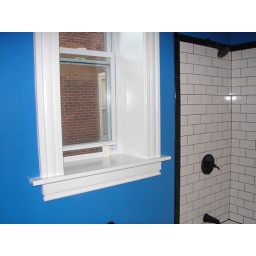
New window, that replaces an original window that was covered during the last bathroom remodel in '81.